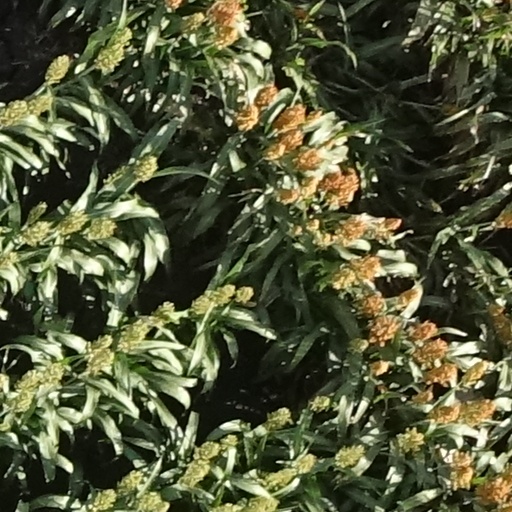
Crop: sorghum